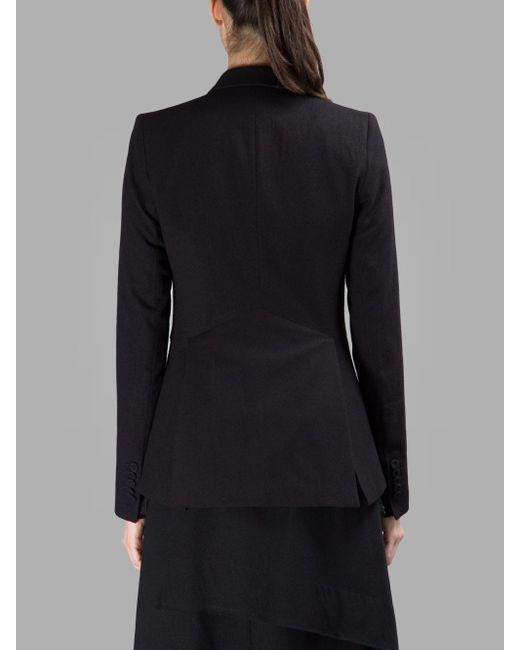
damenmantel schwarz unifarbenes Material, Standschnitt